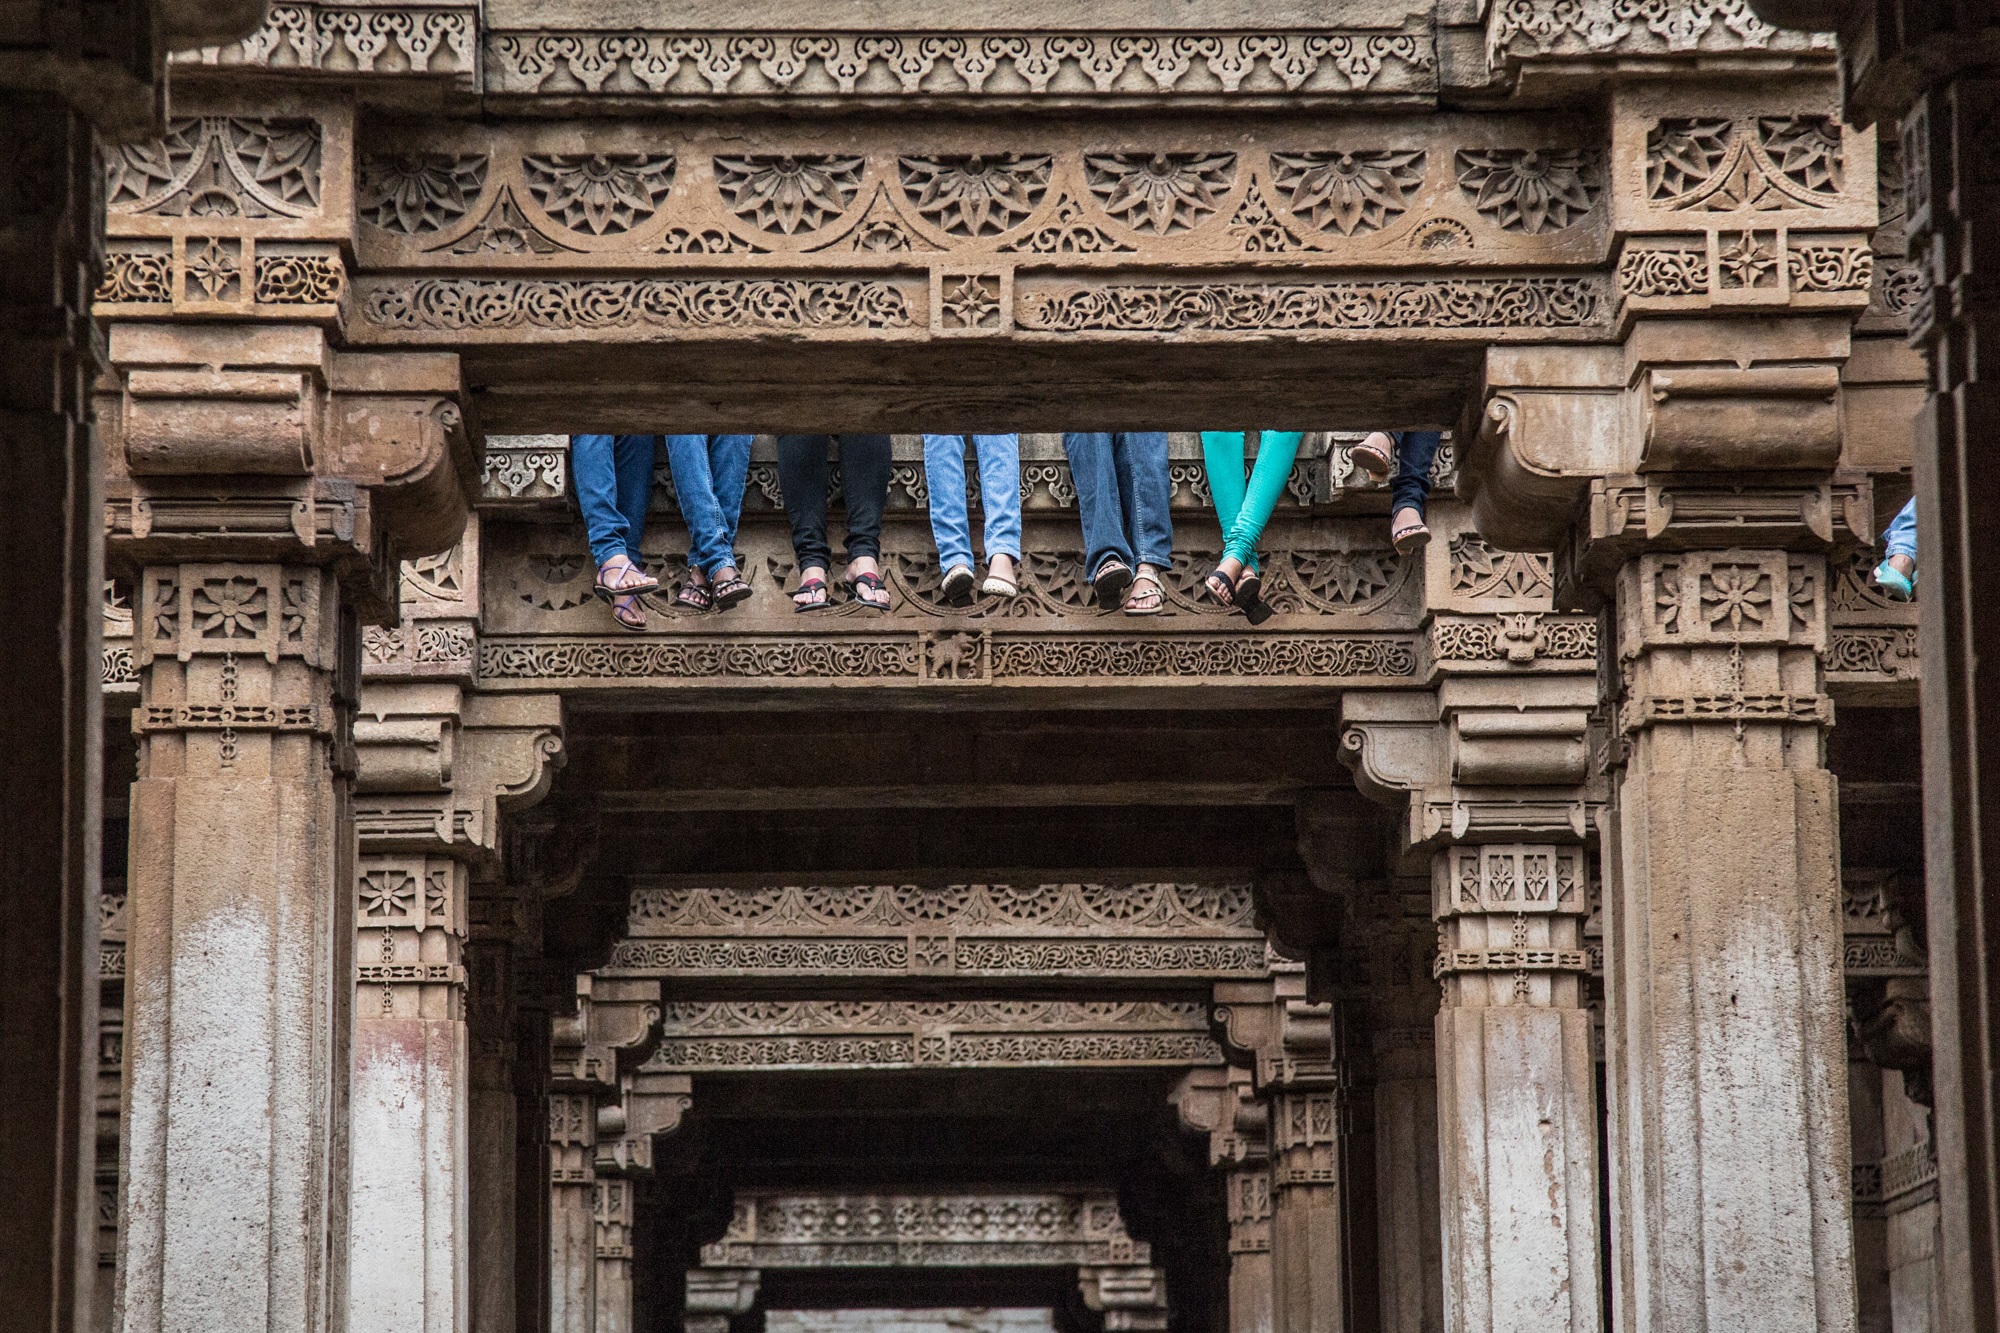
water, architecture, structure, building, palace, step, monument, travel, arch, pattern, facade, tourism, place of worship, sculpture, design, archaeology, temple, decorative, columns, pillars, well, culture, history, heritage, historical, ornamental, carving, hindu, indian, monuments, hinduism, hindu temple, gujarat, ahmedabad, ancient history, stepwell, ornated, adalaj